Erik Kratz

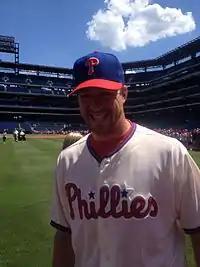
Kratz playing for the Philadelphia Phillies in 2013

In 2009, Kratz signed with the Pirates, who were in need of a primary Triple-A catcher after the call-up of Robinzon Diaz to replace the injured Ryan Doumit. Kratz played the 2009 season with the Indianapolis Indians and finished batting .273/.337/.470, with 11 home runs, and 43 RBI. He was named an IL Mid-Season All-Star, the IL Triple-A All-Star Game Top Star (on July 15), and an IL Post-Season All-Star (on September 1).